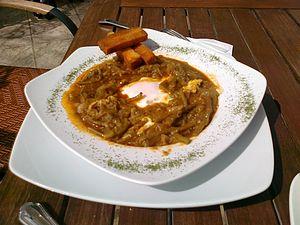
Le Chardon d'Espagne, ou Scolyme d'Espagne, est une plante bisannuelle à feuilles et tiges épineuses, de la famille des Astéracées, assez commune en terrain sec dans la région méditerranéenne.